Mary Fowler (geophysicist)

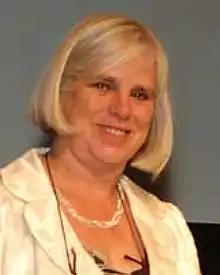
Fowler in 2008

Christine Mary Rutherford Fowler, (born 1950) is a British geophysicist and academic. From 2012 to 2020, she served as the Master of Darwin College, Cambridge. She was previously a lecturer at Royal Holloway, University of London, rising to become Dean of its Faculty of Science.